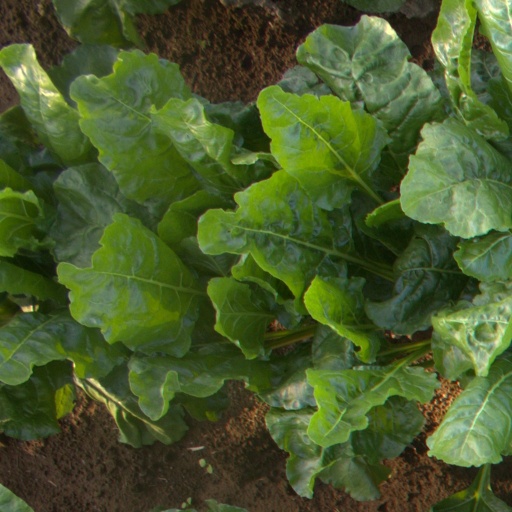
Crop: sugar beet